Philip Haas (inventor)

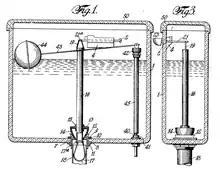
Mechanical drawing from US Patent No. 1,660,922 showing one of Philip Haas' many designs for the internal workings of a water closet

From 1924 forward, Haas focused almost exclusively on improving the internal workings of the water closet for toilets in homes and light commercial settings. His first endeavors in this regard dealt with inlet valve mechanisms. However, his efforts soon led him to design and perfect an entire system, leading to at least six patents. The last of these, number 1,660,922, issued posthumously. Modern toilets incorporate many elements of Haas' water closet designs.